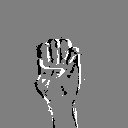
ASL letter: e